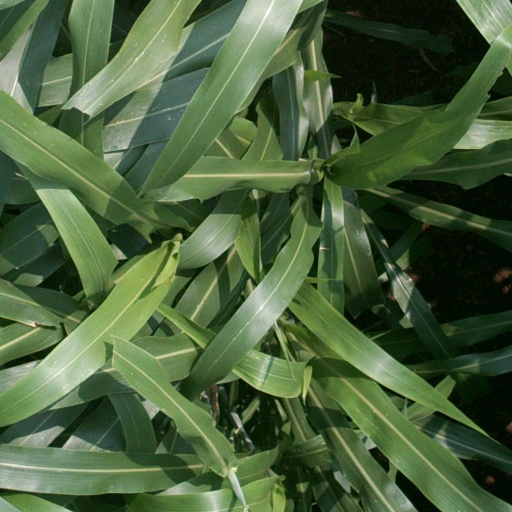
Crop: sorghum